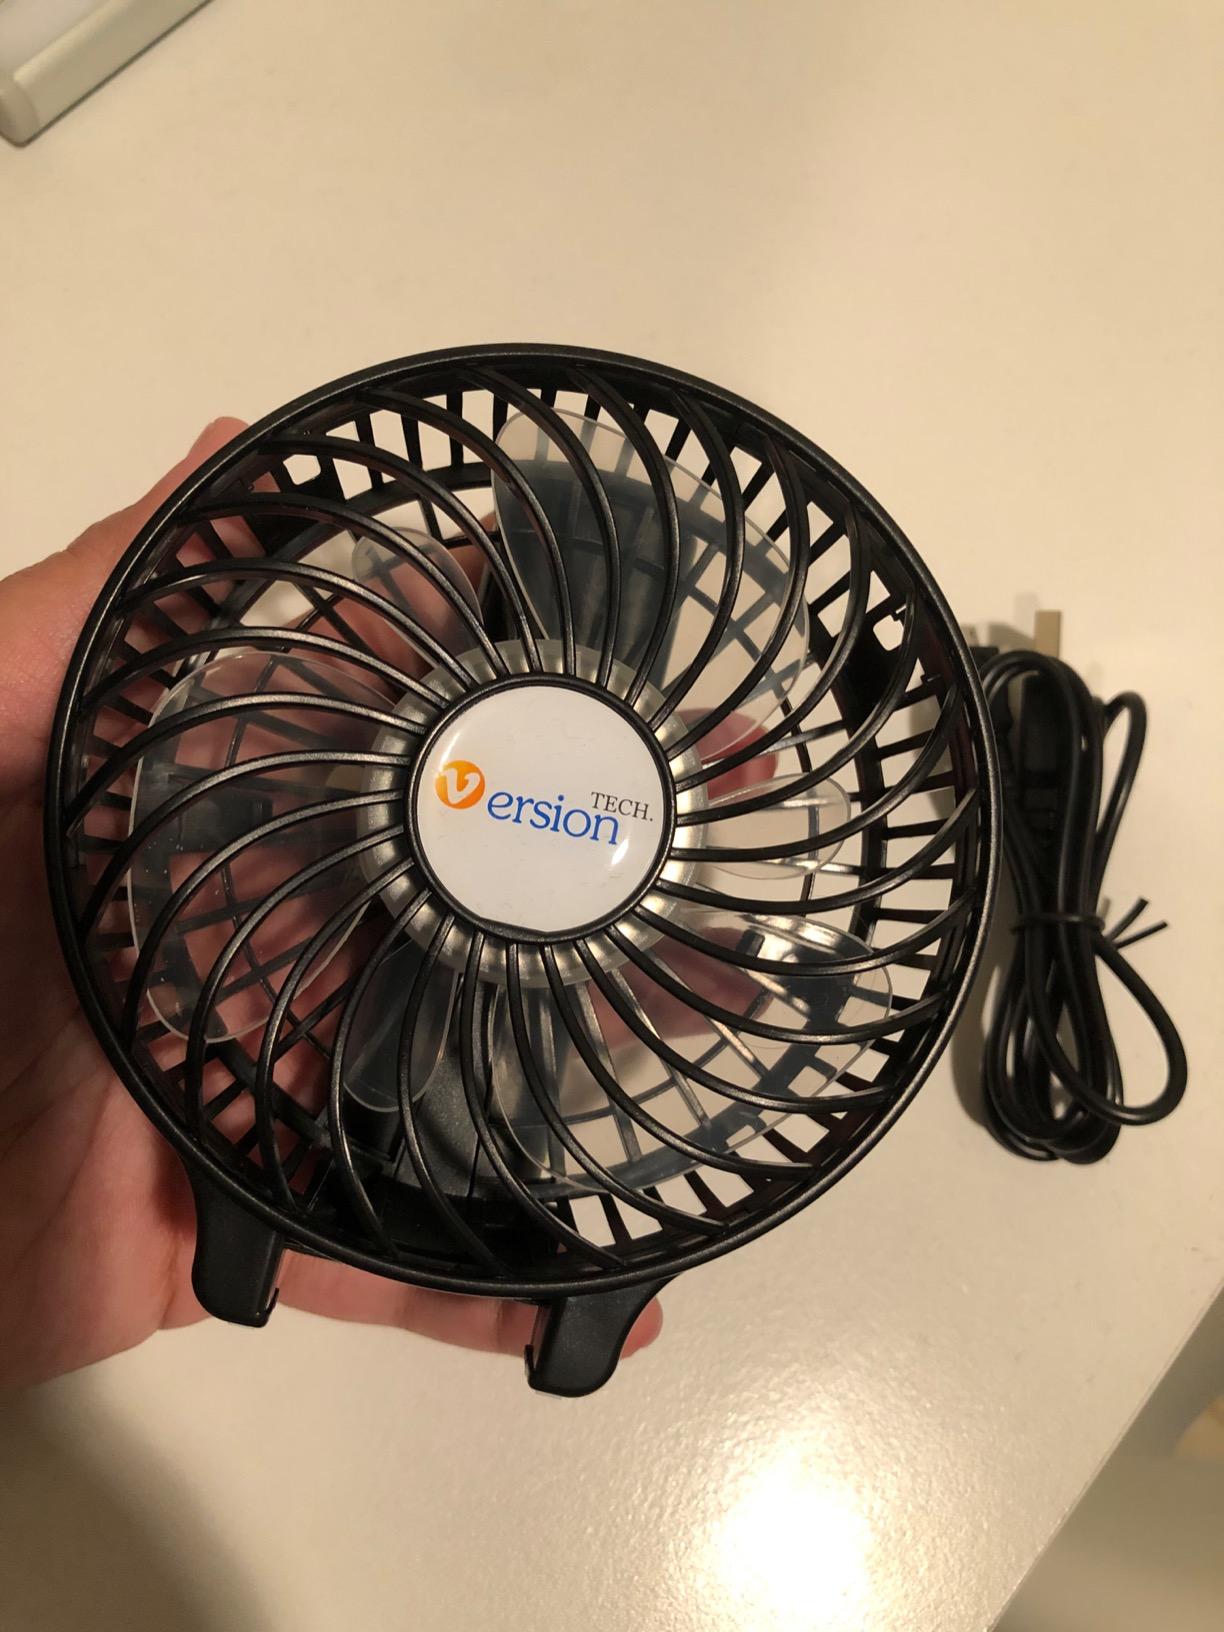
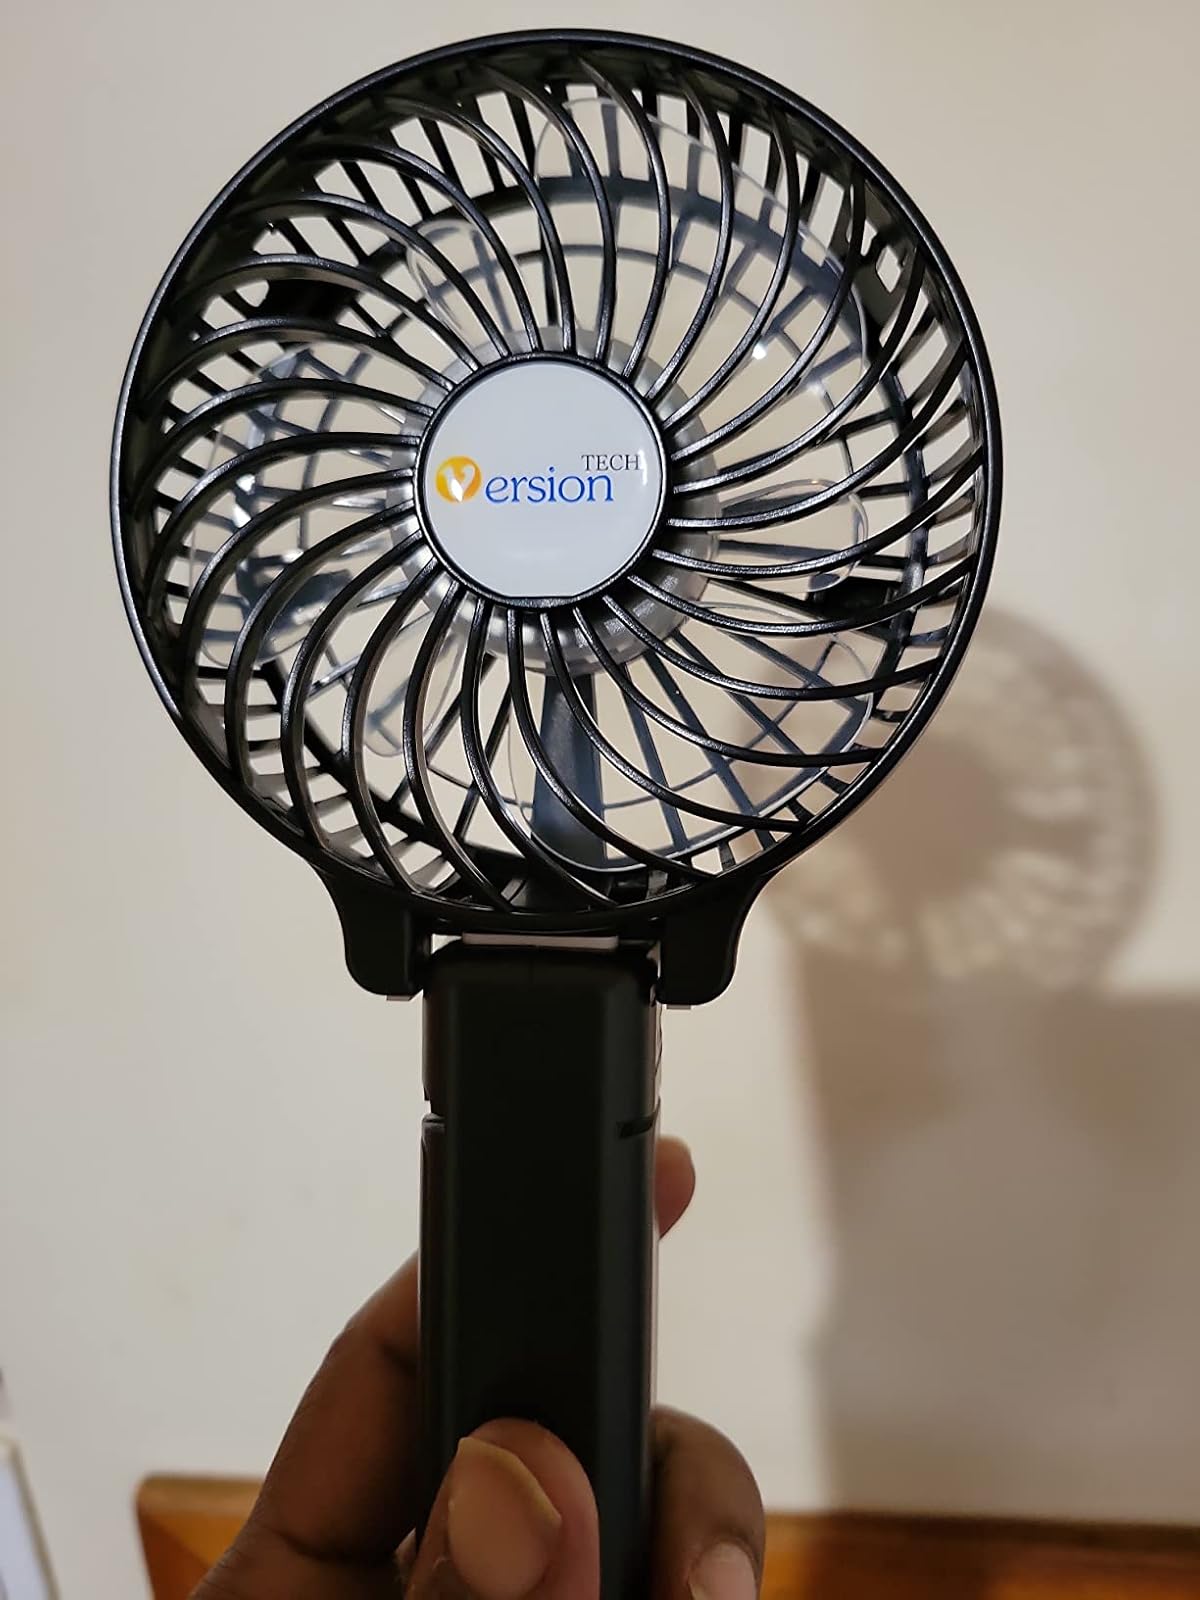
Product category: fan
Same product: yes